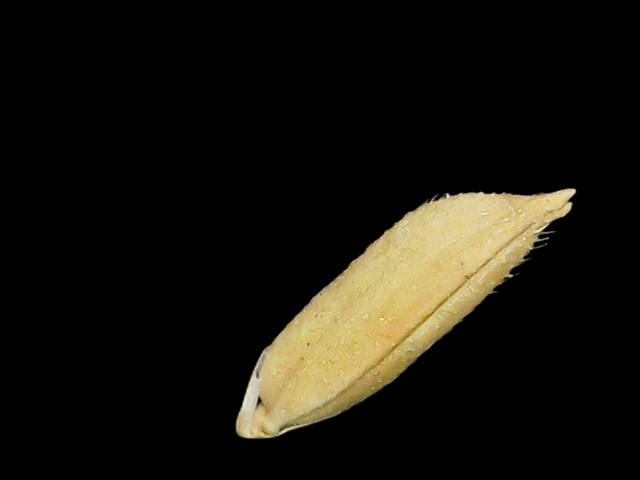
Rice variety: Binadhan07